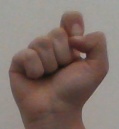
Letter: fa